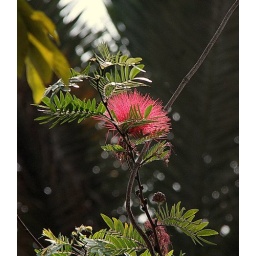
This is bottle brush flower blooming in my campus